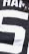
Number: 5